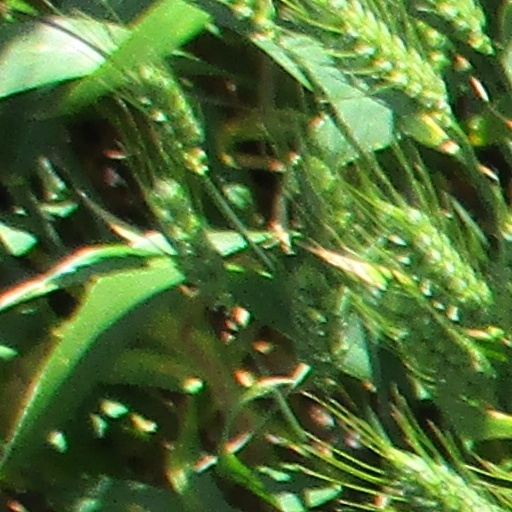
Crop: wheat